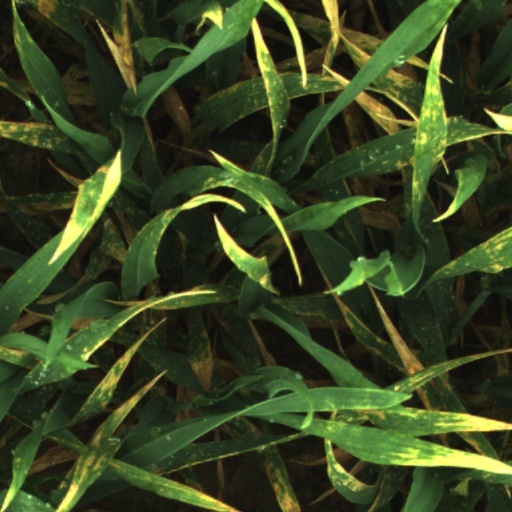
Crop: wheat